Infrared homing

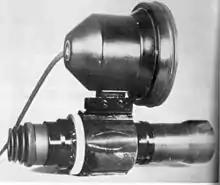
The "Vampir" nightscope used a photomultiplier as the sighting system and provided illumination with an IR lamp mounted above the scope.

The ability of certain substances to give off electrons when struck by infrared light had been discovered by the famous Indian polymath Jagadish Chandra Bose in 1901, who saw the effect in galena, known today as lead sulfide, PbS. There was little application at the time, and he allowed his 1904 patent to lapse. In 1917, Theodore Case, as part of his work on what became the Movietone sound system, discovered that a mix of thallium and sulfur was much more sensitive, but was highly unstable electrically and proved to be of little use as a practical detector. Nevertheless, it was used for some time by the US Navy as a secure communications system.